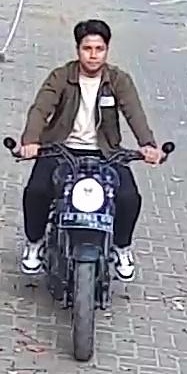
person-with-helmet: 0
person-without-helmet: 1